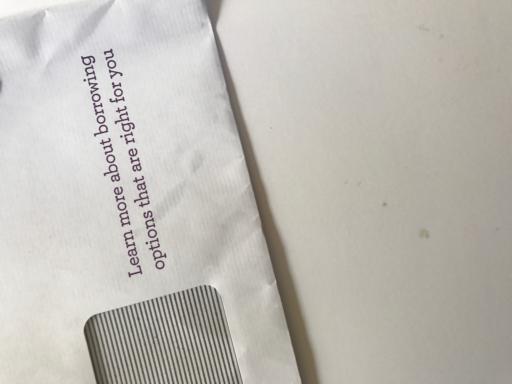
Waste category: paper